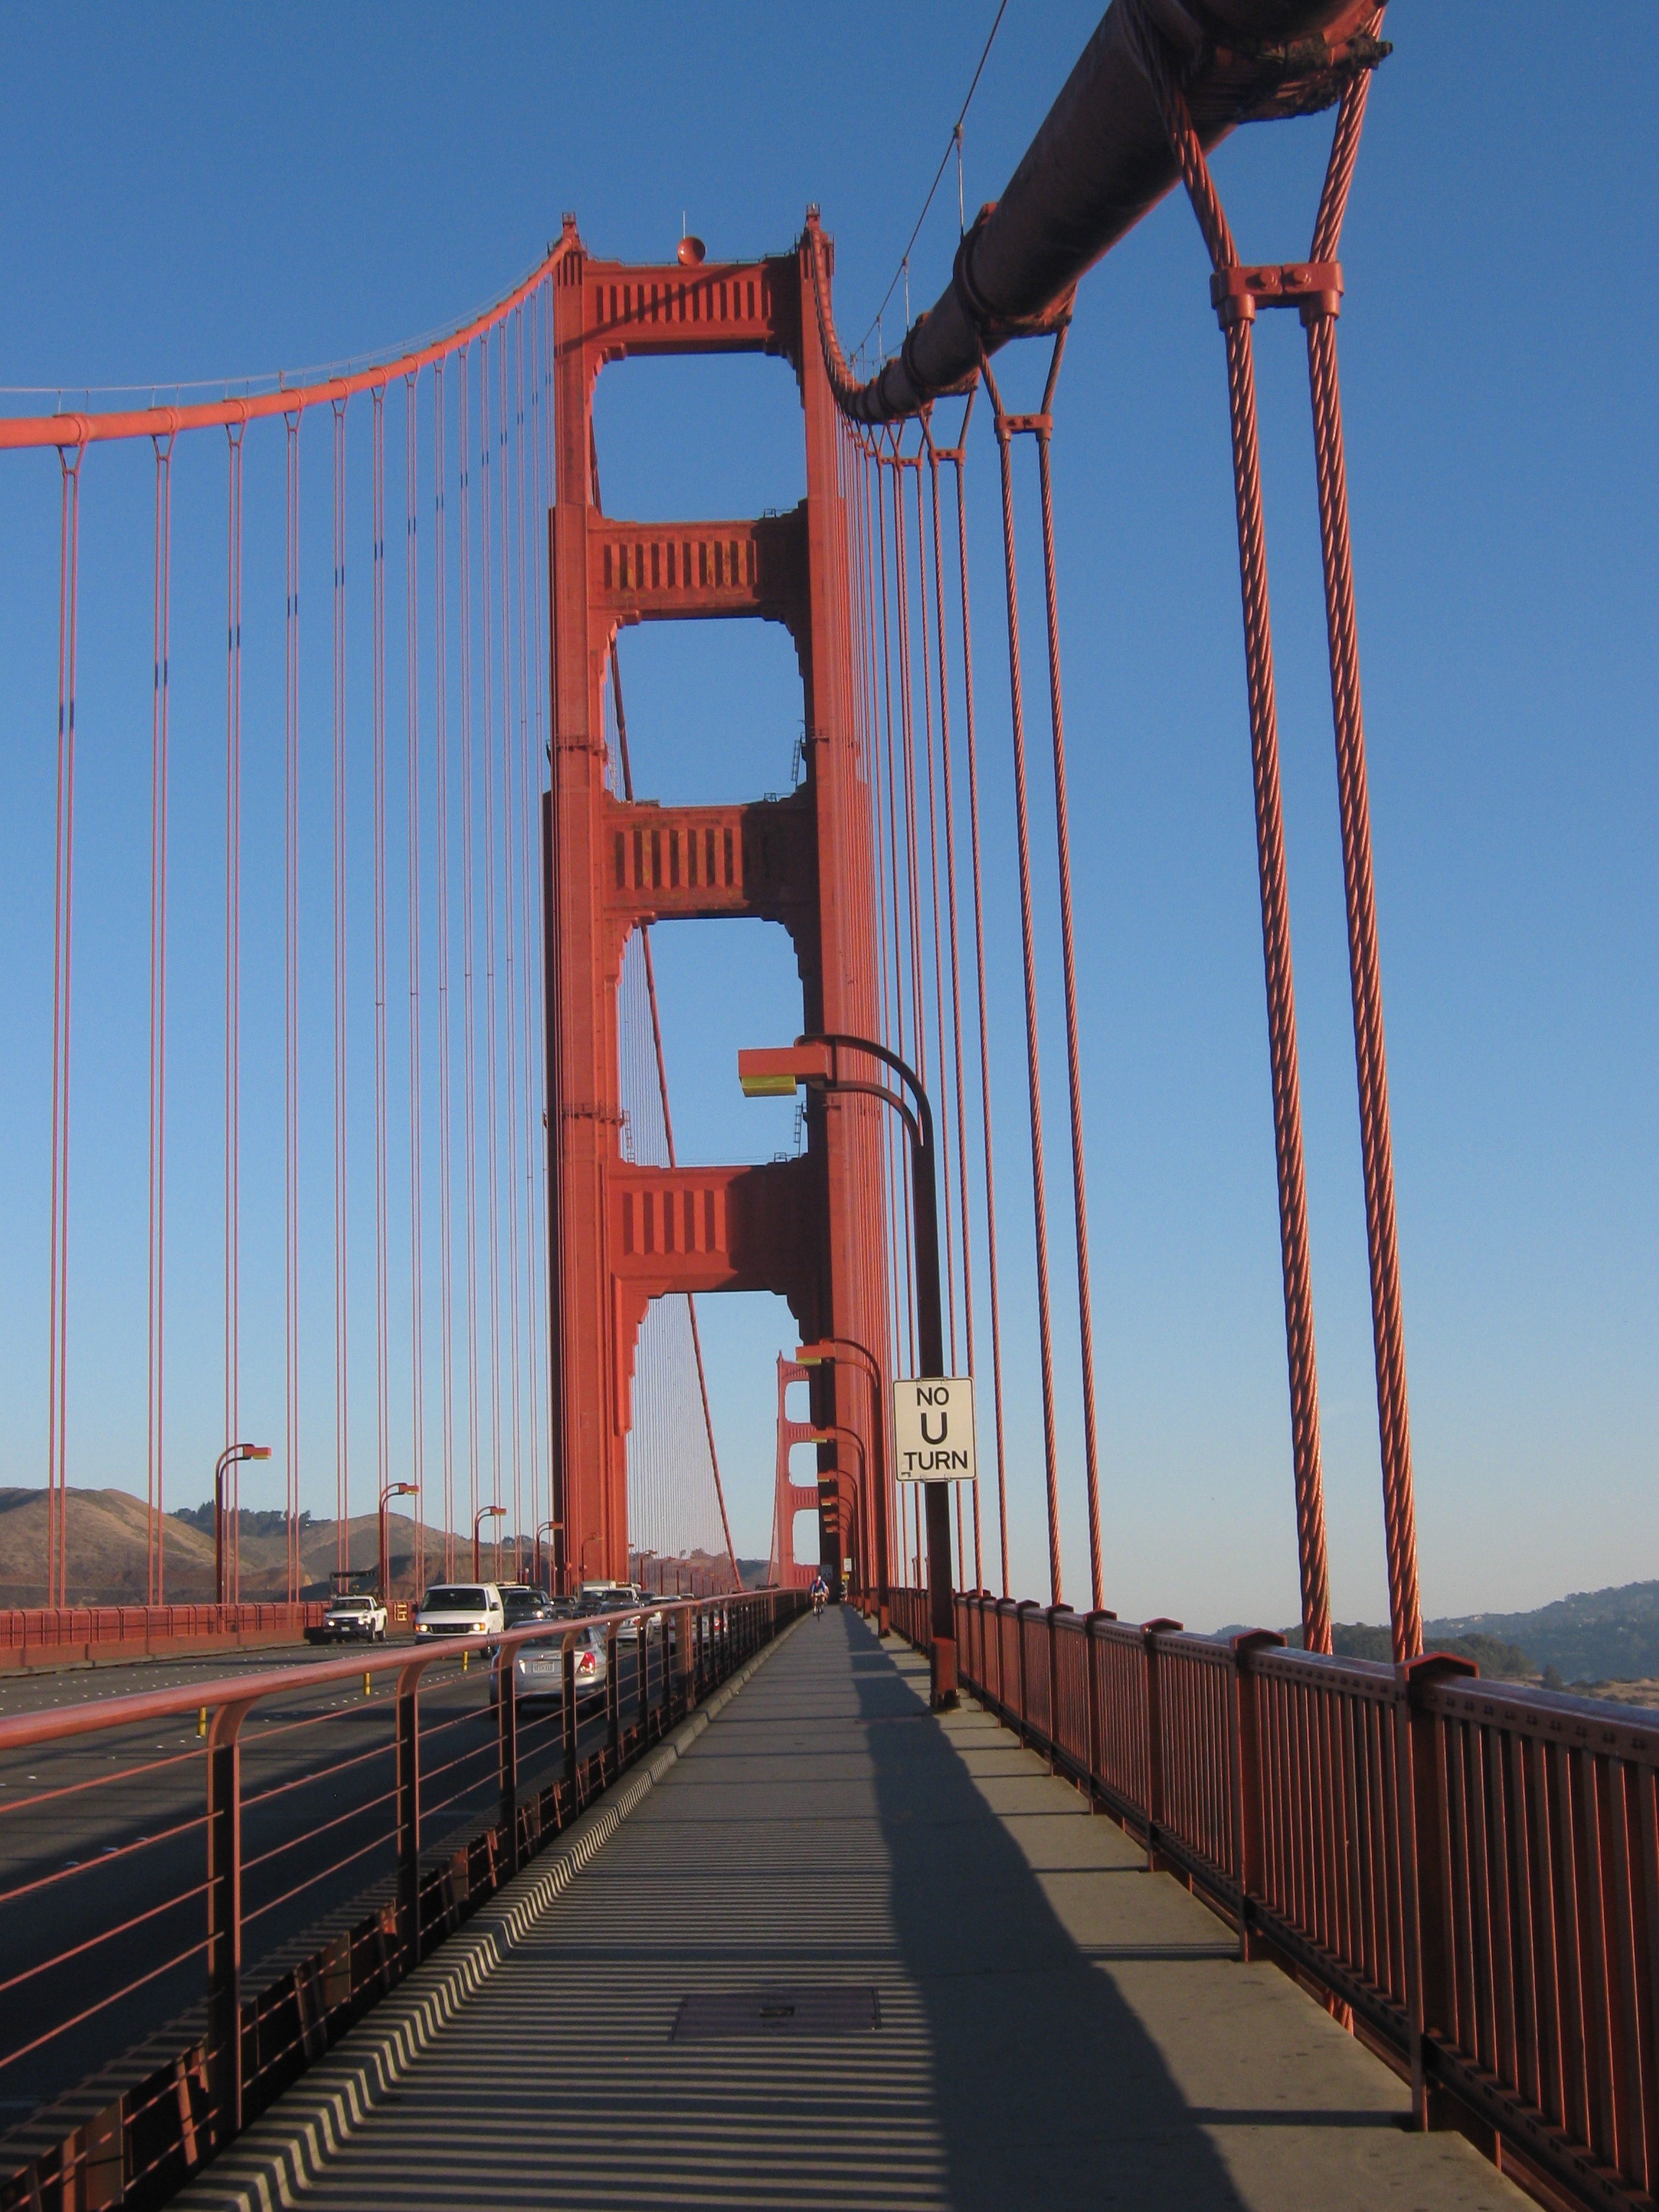
structure, bridge, walkway, golden gate bridge, san francisco, suspension bridge, golden gate, america, landmark, cable stayed bridge, nonbuilding structure